Aegir Ridge

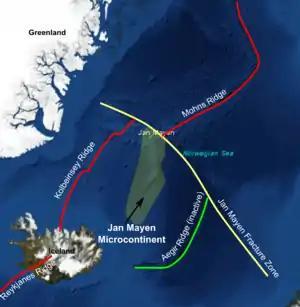
Map showing the location of the Aegir Ridge and other major geological features of the northernmost Atlantic

The Aegir Ridge is an extinct segment of the Mid-Atlantic Ridge in the far-northern Atlantic Ocean. It marks the initial break-up boundary between Greenland and Norway, along which seafloor spreading was initiated at the beginning of the Eocene epoch to form the northern Atlantic Ocean. Towards the end of the Eocene, the newly forming Kolbeinsey Ridge propagated northwards from Iceland, splitting the Jan Mayen Microcontinent away from the Greenland plate. As the Kolbeinsey Ridge formed, so activity on the Aegir Ridge reduced, ceasing completely at the end of the Oligocene epoch when the Kolbeinsey Ridge reached the Jan Mayen fracture zone.